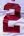
Number: 2